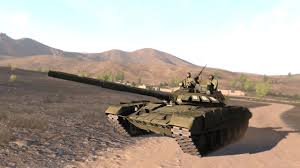
Label: T-72